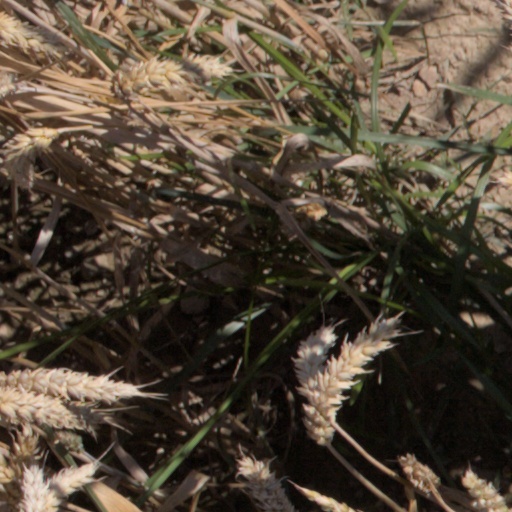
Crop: wheat